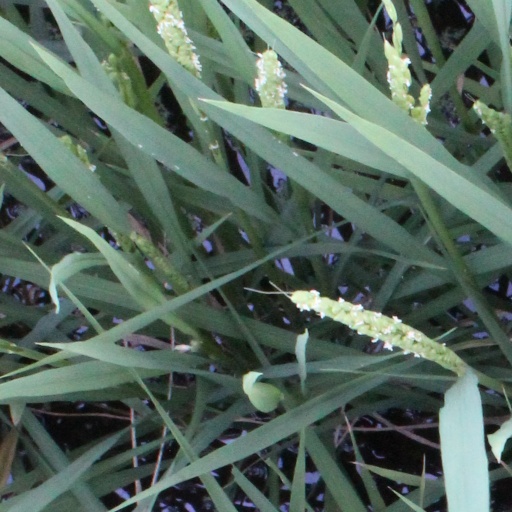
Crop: rice